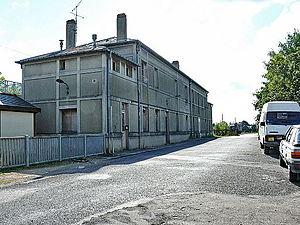
La Gare de Boves (Somme - Picardie - France)
La gare de Boves est une gare ferroviaire française des lignes Paris – Lille et Ormoy-Villers – Boves, située sur le territoire de la commune de Boves, dans le département de la Somme, en région Hauts-de-France.